Deep and Dark and Dangerous

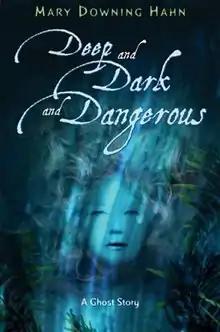
First edition

Deep and Dark and Dangerous is a 2007 children's mystery horror novel written by Mary Downing Hahn. It was first published on May 21, 2007 through Clarion Books and follows a young girl who tries to investigate a torn photograph but gets wrapped up in a larger mystery.